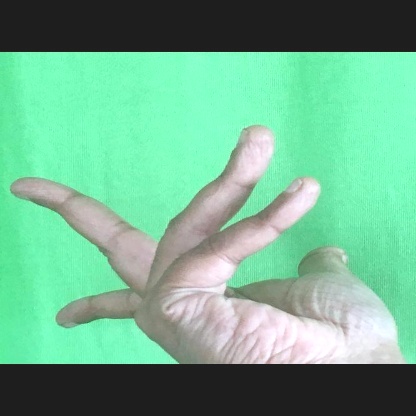
Mudra: Alapadmam